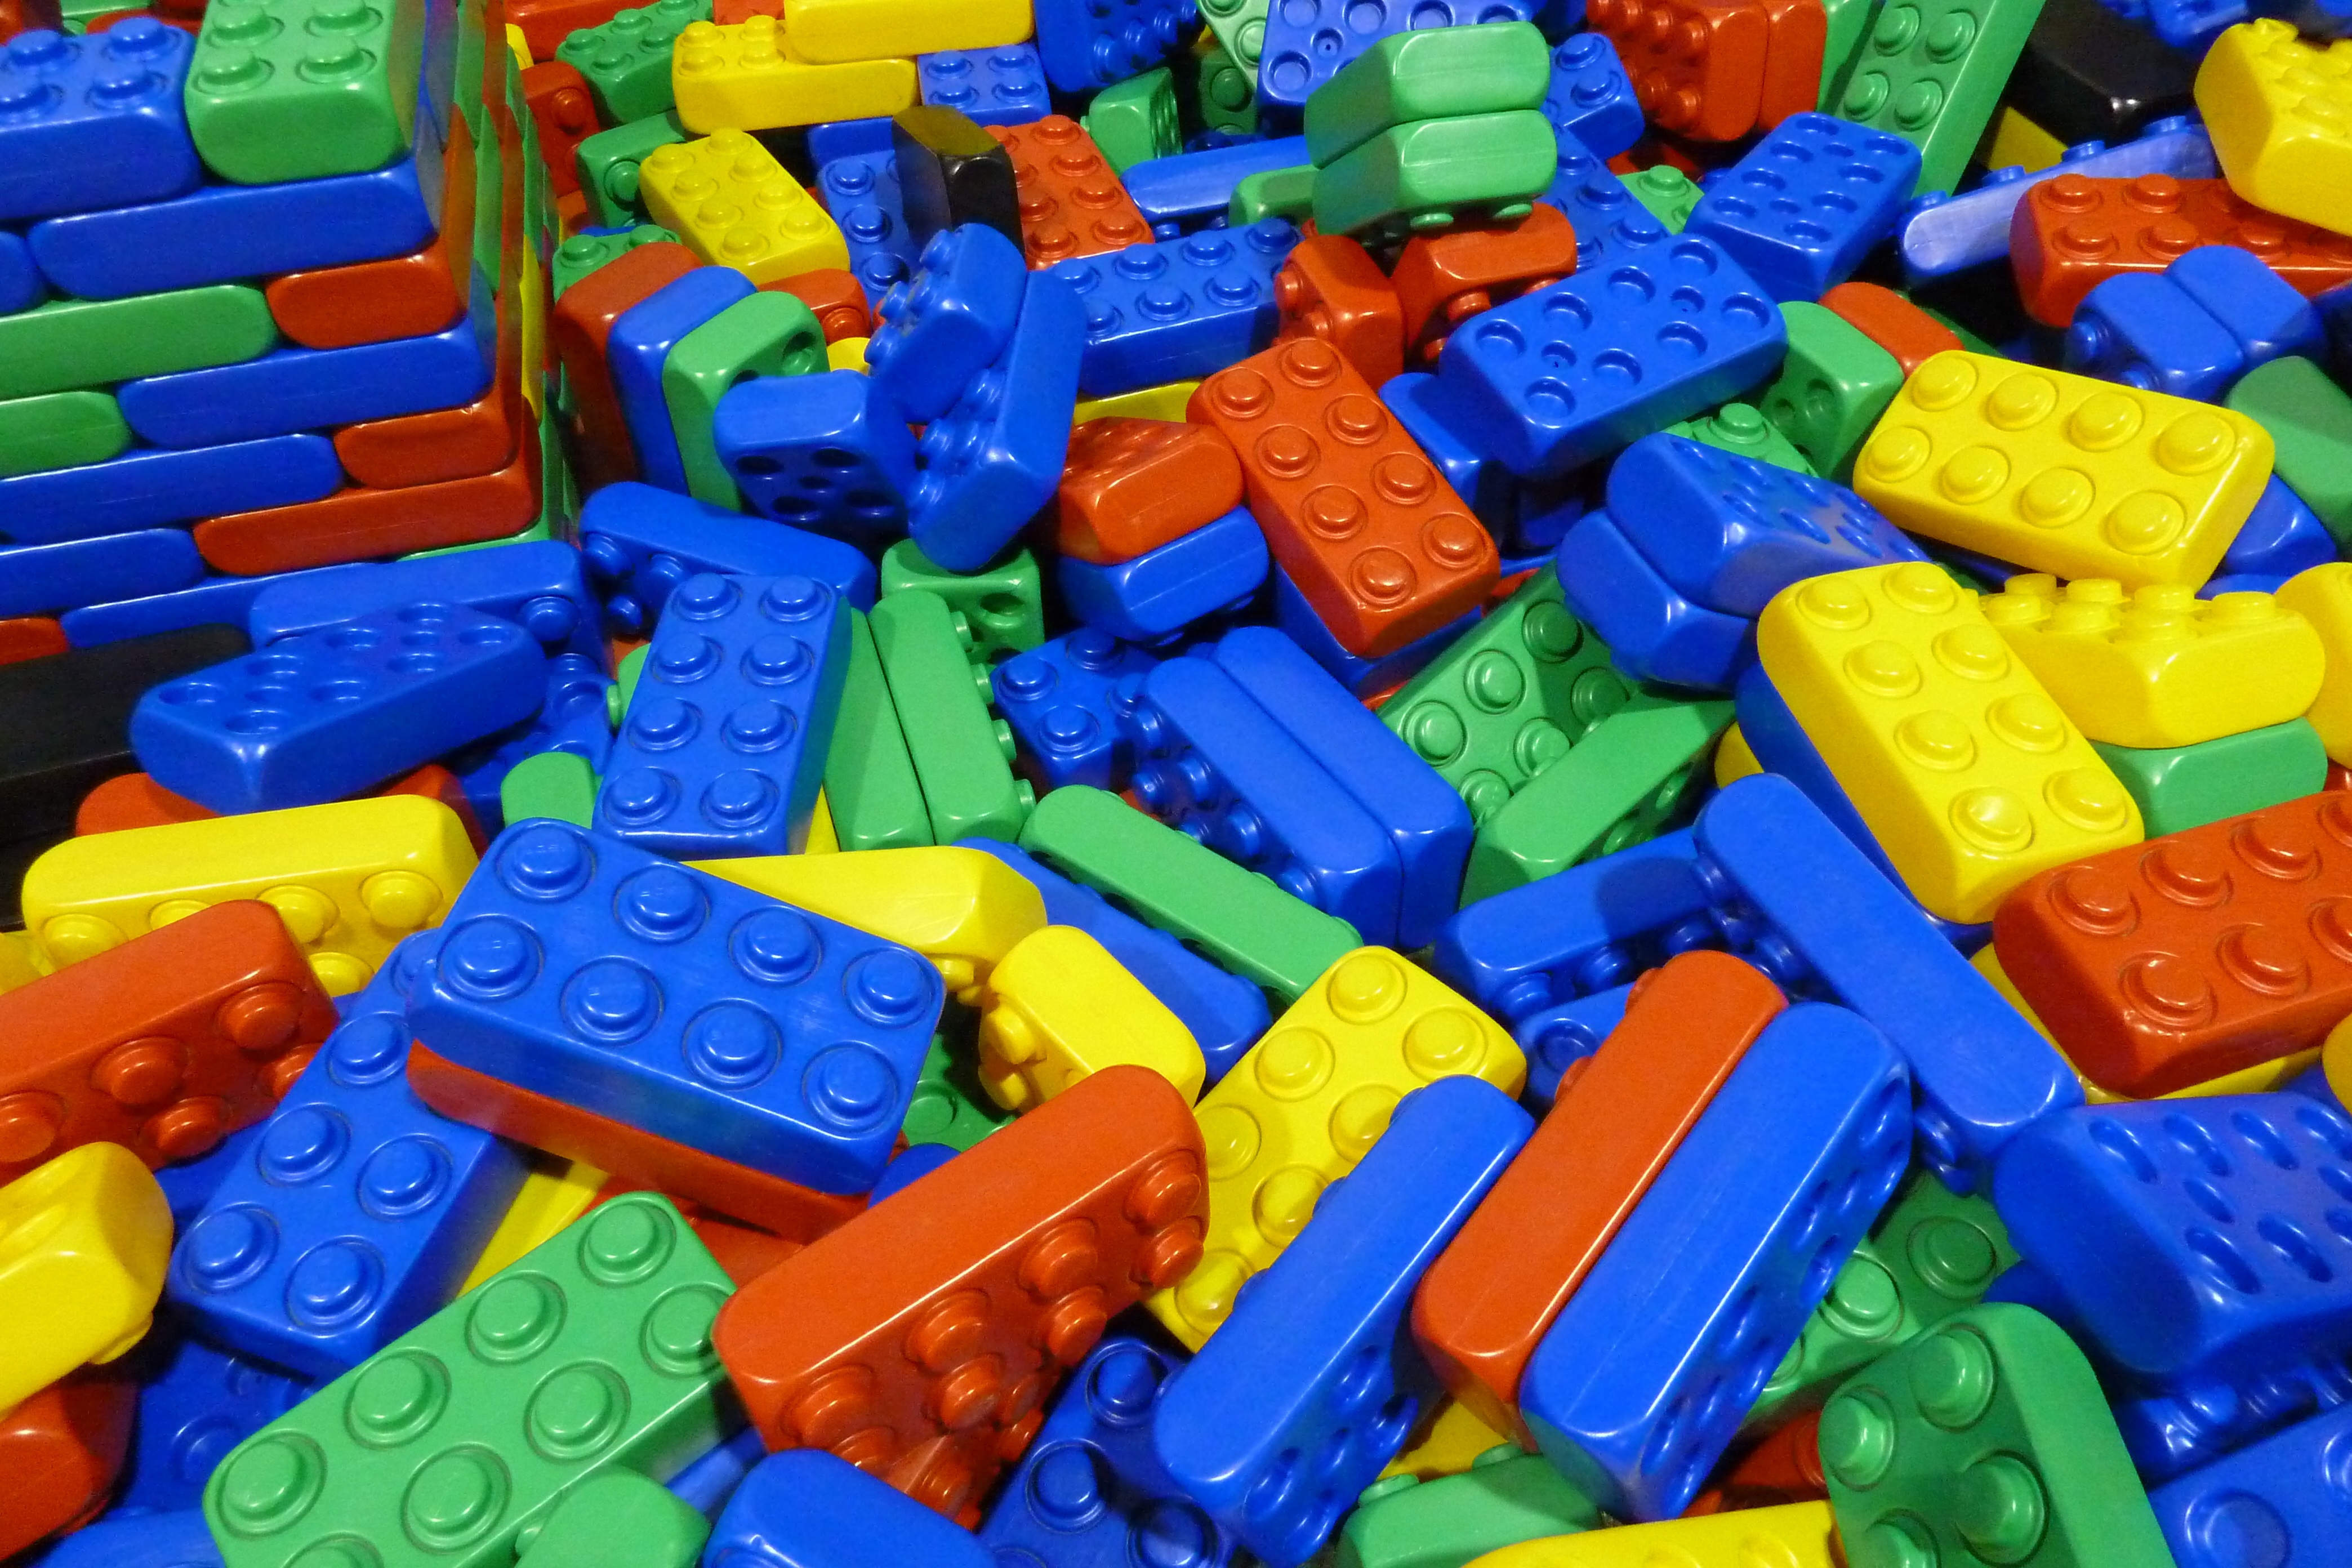
game, play, color, toy, bricks, lego, building blocks, giant lego